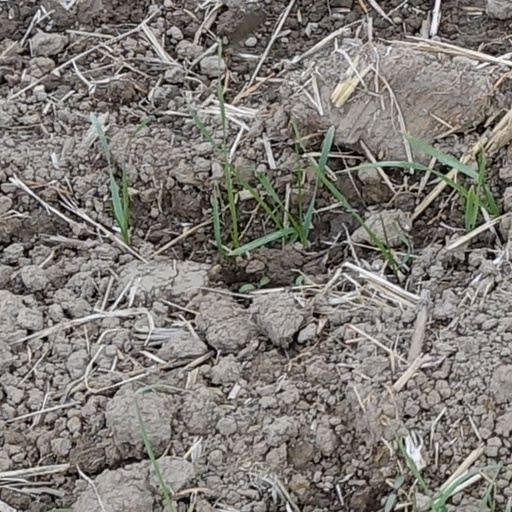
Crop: wheat